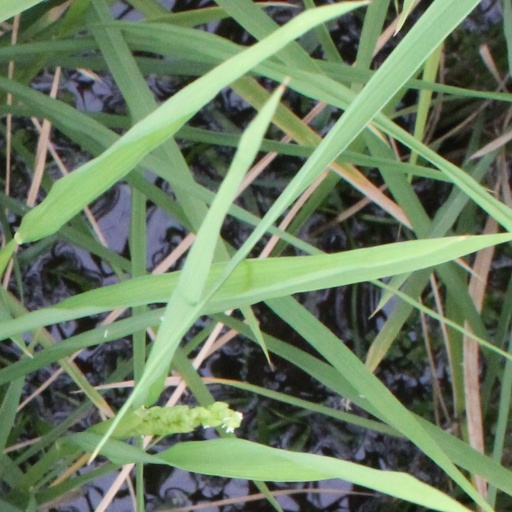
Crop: rice